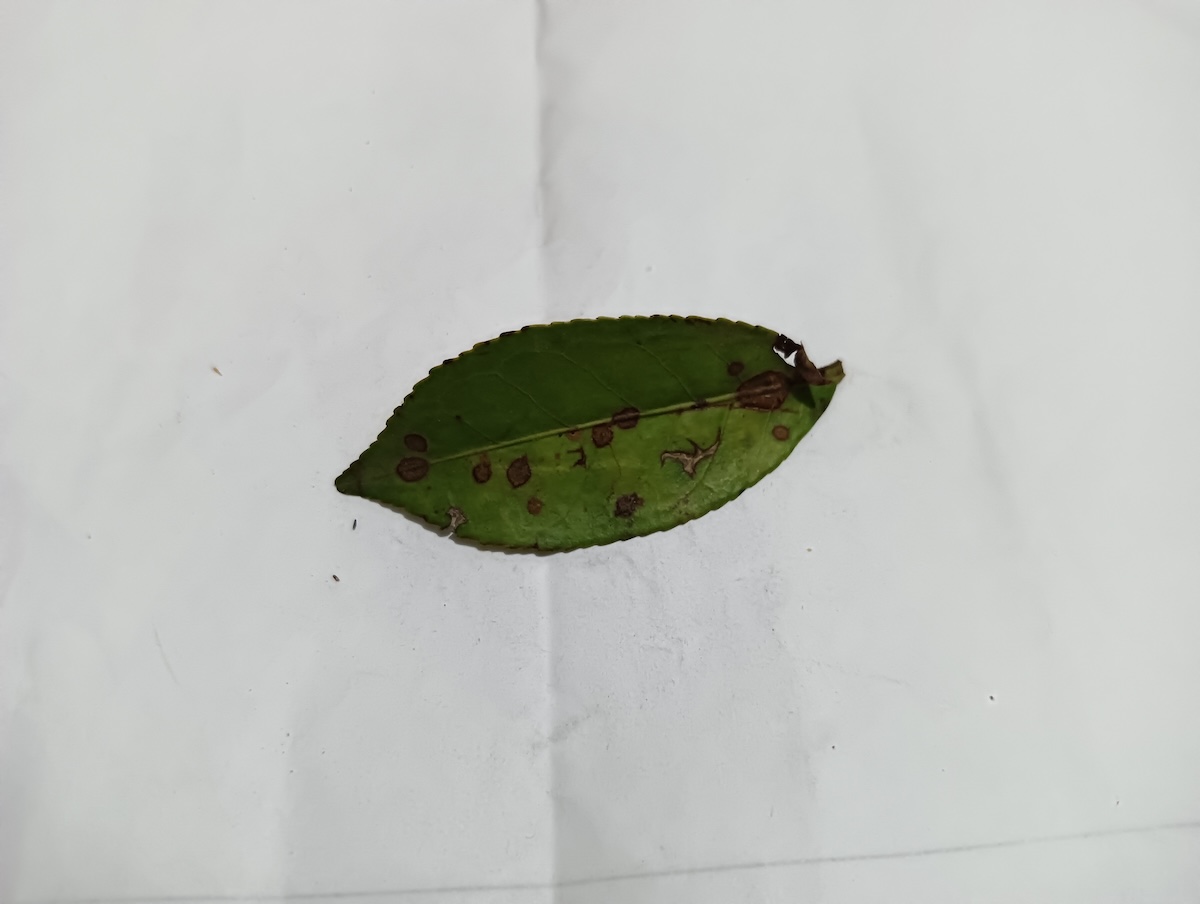
Label: Brown Blight